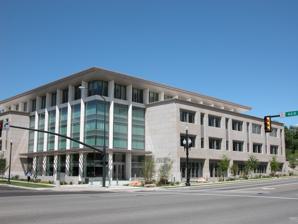
Building: Church History Library
Country: United States of America
Year built: 2009
Library in Salt Lake City, Utah, U.S. Not to be confused with Church History Museum or Family History Library . Church History Library LDS Church History Library 40°46′20″N 111°53′25″W / 40.7721°N 111.8904°W / 40.7721; -111.8904 Location Salt Lake City , Utah, United States Type Religious library Scope The Church of Jesus Christ of Latter-day Saints Established 2009 ( 2009 ) Other information Parent organization The Church of Jesus Christ of Latter-day Saints Website Official website The Church History Library ( CHL ) is a research center and archives building housing materials chronicling the history of the Church of Jesus Christ of Latter-day Saints (LDS Church). The library is owned by the Church and opened in 2009 in downtown Salt Lake City, Utah . History A new archives building was originally planned in 1960, as an 11-story home for the offices and libraries of the Church Historian and Recorder and the Genealogical Society of Utah . The need for such large facilities diminished due to advances in modern document preservation, as well as with the 1963 completion of the Granite Mountain Records Vault , which had vast storage for genealogical materials. Following the completion of the Church Office Building in 1972, the church's Historical Department resided in the four floors of the east wing. In April 2005, plans were announced to construct a new CHL, to be completed in late 2007. The site was then a Temple Square parking lot, and was the same site as in the 1960 plan, northeast of the intersection of Main and North Temple. The new facility houses the Church History Department (the modern name of the Church Historian's Office) and the church's historical archives. The building was dedicated on June 20, 2009. The building opened to the public on June 22, 2009, with extended hours, improved technology, assistance staff, and additional educational and training programs. Collections The CHL preserves materials related to the history of the Church, from the 1820s in upstate New York , to the current day, with more than 16 million members around the world. The historical materials of the Church contain rich information about both Mormon history and the development of the western United States . These collections include: 270,000 books, pamphlets, magazines, manuals 500,000 historic photographs, posters, maps 23,000 audio and video recordings 120,000 local histories for Church units 150,000 journals, diaries, papers, and manuscripts 20,000 rolls of microfilm 3.5 million patriarchal blessings for Church members Facilities The new 230,000-square-foot (21,000 m 2 ) building provides temperature, humidity, and air quality control for the church's historical collections. Materials are stored in two types of archival storage rooms. The 10 main storage rooms are kept at 55 °F (13 °C) with 35 percent relative humidity. There are also two special rooms that will be kept at minus four degrees Fahrenheit for color motion picture films, photographs, and records of special significance. The building has areas for conservation, collection development, and research. The church's conservation efforts involve 300 to 500 books and documents and 3,000 to 4,000 audiovisual recordings every year. Collections development staff acquire and catalog 500 to 700 new collections annually, including 6,000 publications. Other staff members housed in the new building will be responsible for publications, historic sites, and web content. In 2005, the CHL applied to be certified through the Leadership in Energy and Environmental Design (LEED) rating system, the national standard for the design, construction, and operation of environmentally friendly buildings. In 2009, the CHL received LEED certification. Public services All research facilities opened to the public on June 22, 2009. Some resources are also available online, including the Mormon Pioneer Overland Travel database. This database is the most complete listing of LDS pioneer emigrants and companies who traveled to Utah from 1847 through 1868. In September 2010, the CHL began posting some of their digital collections online in partnership with the Internet Archive . Currently the library is working on getting many of their pre-1923 ( Public domain ) collections digitized and available to a worldwide audience on the Internet Archive and through Brigham Young University 's digital collections. References